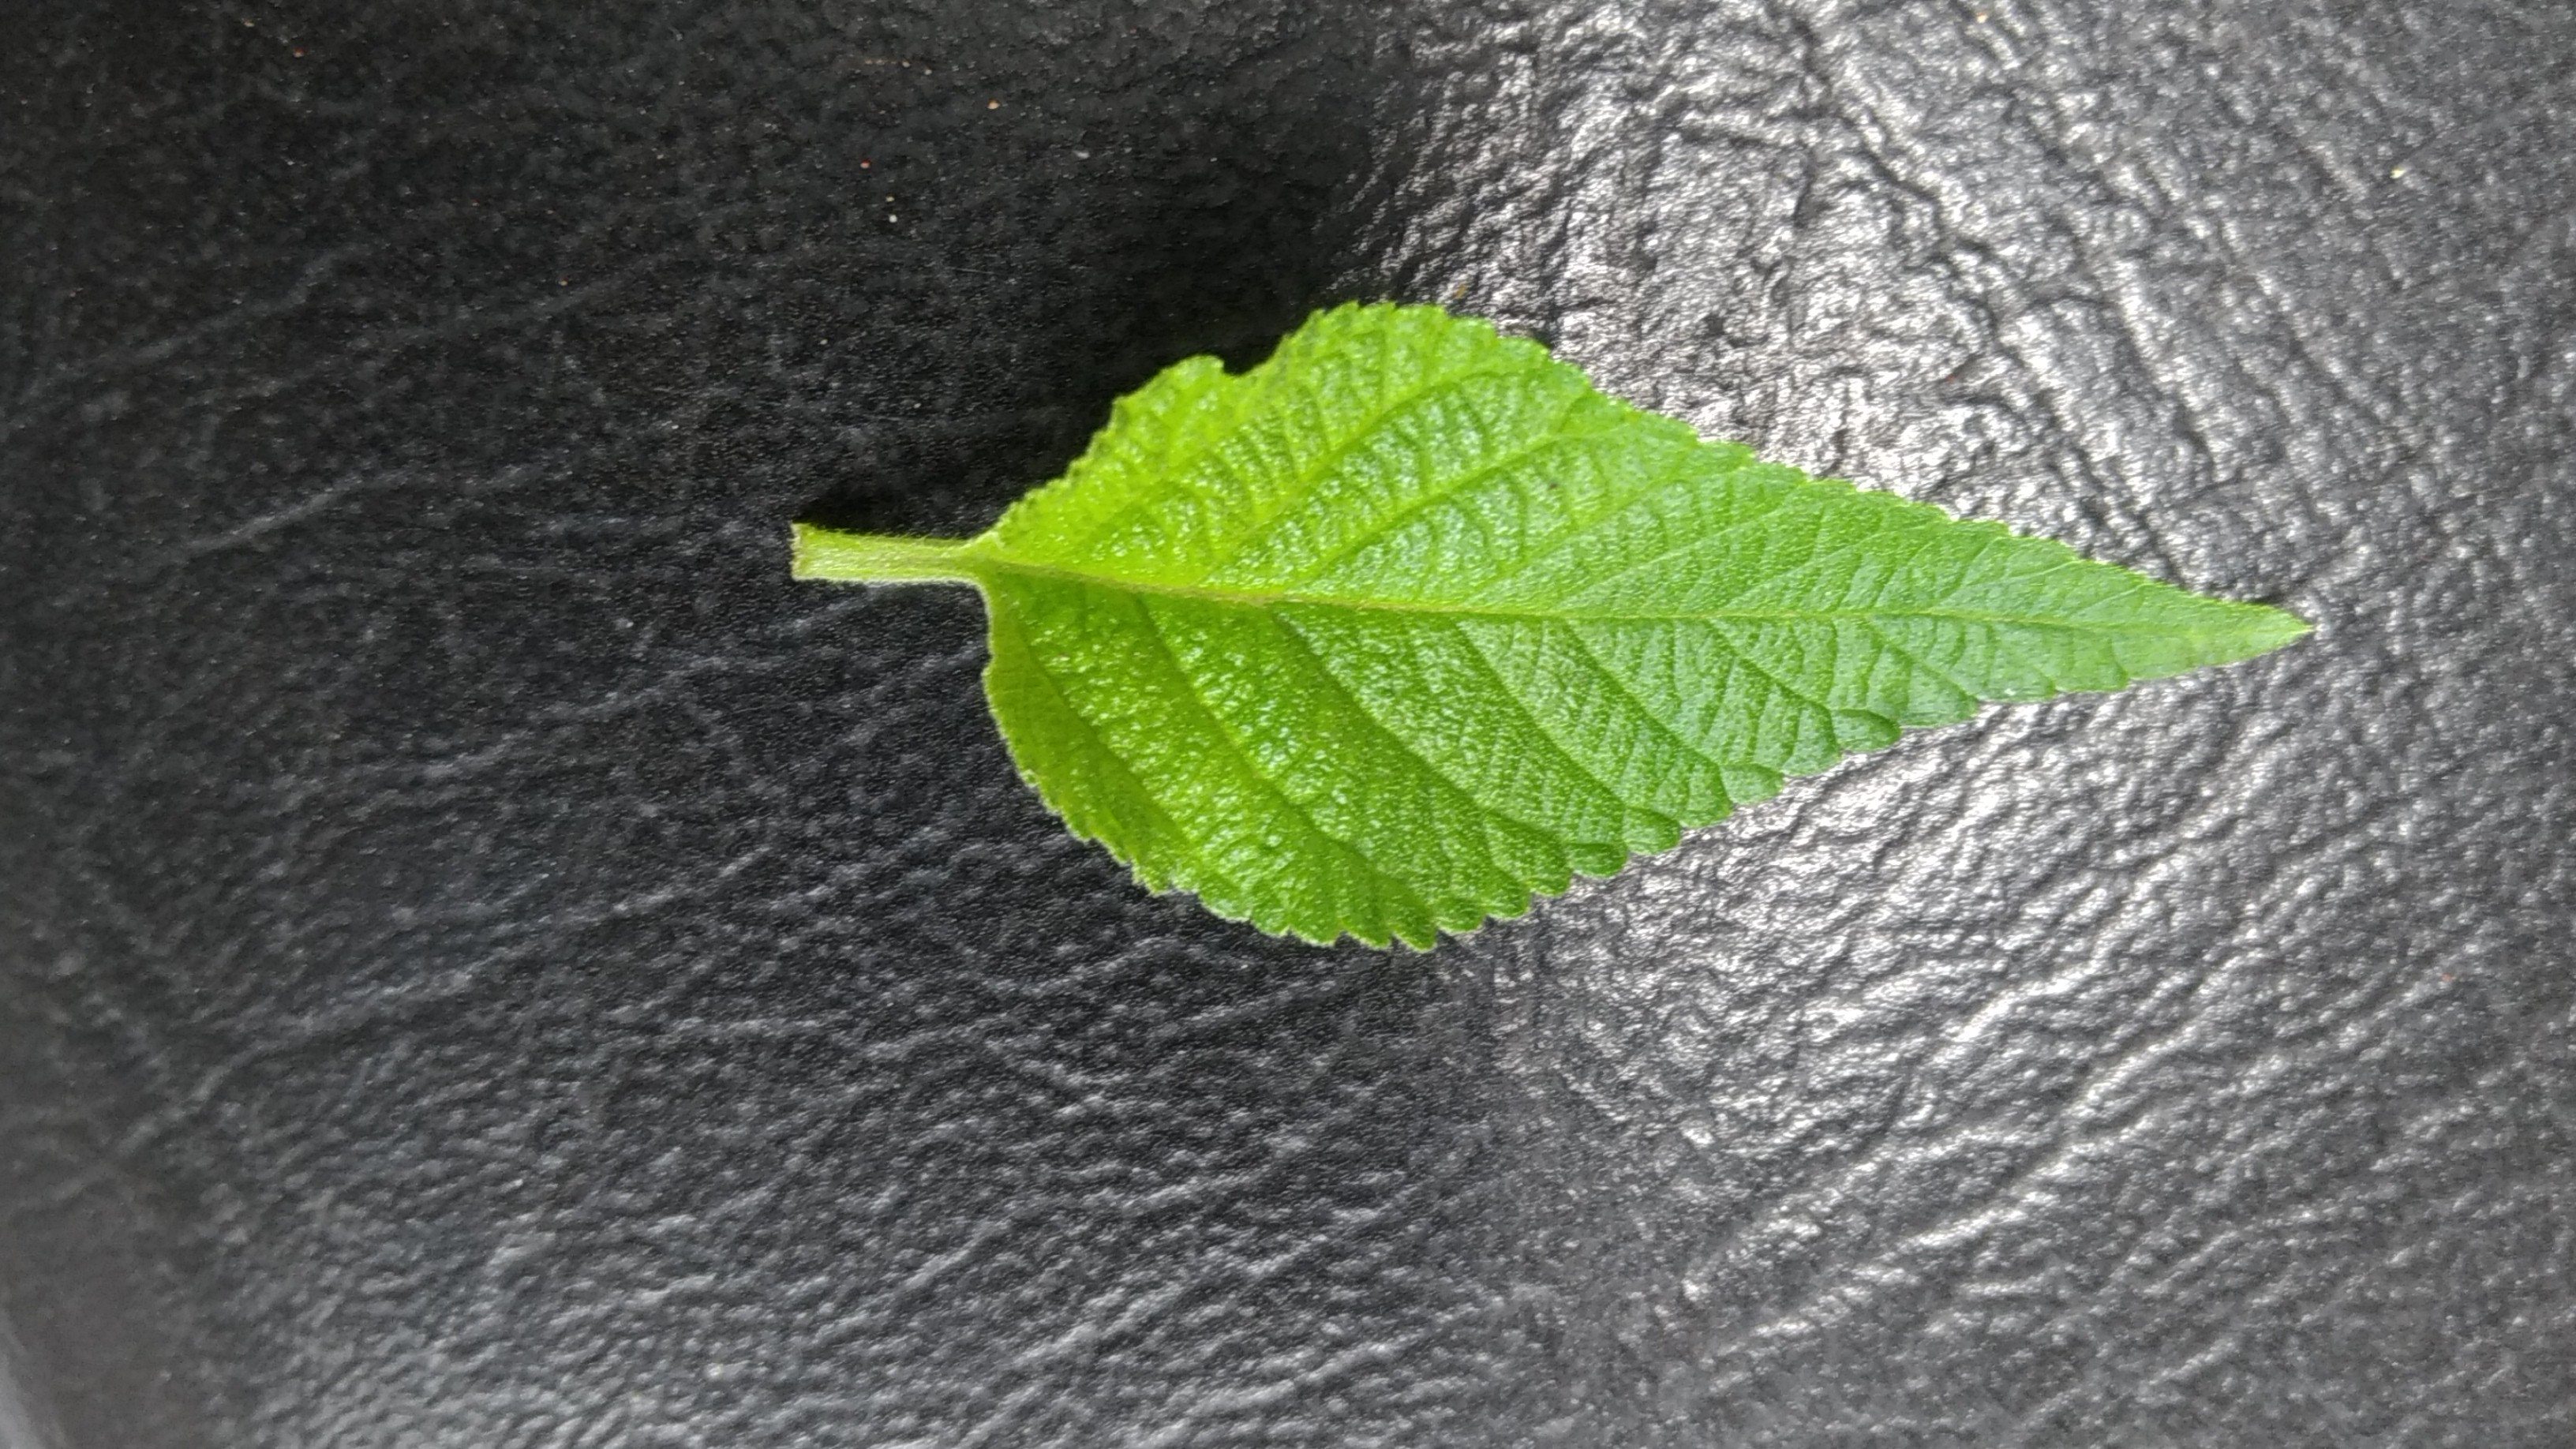
Plant: Lantana